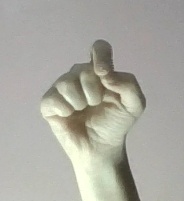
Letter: fa